Il fanciullo del West

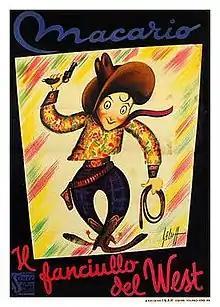
Italian theatrical release poster

Il fanciullo del West ( The Boy of the West ) is a 1943 Italian comedy film directed by Giorgio Ferroni and starring Erminio Macario. It is named after Puccini's opera "La fanciulla del West" ("The Girl of the West" ) and is considered the first western parody in Italian cinema and the precursor of the Spaghetti Western genre.